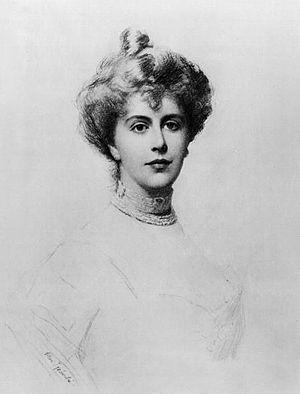
Alice Frederica Keppel, née Edmonstone, est, en Grande-Bretagne, la plus connue des maîtresses d'Édouard VII. Son nom complet devient, après son mariage, The Hon. Mrs Keppel. Sa fille, Violet Trefusis, a été l'amante de la poétesse Vita Sackville-West. Elle est l'arrière-grand-mère maternelle de Camilla Parker Bowles.